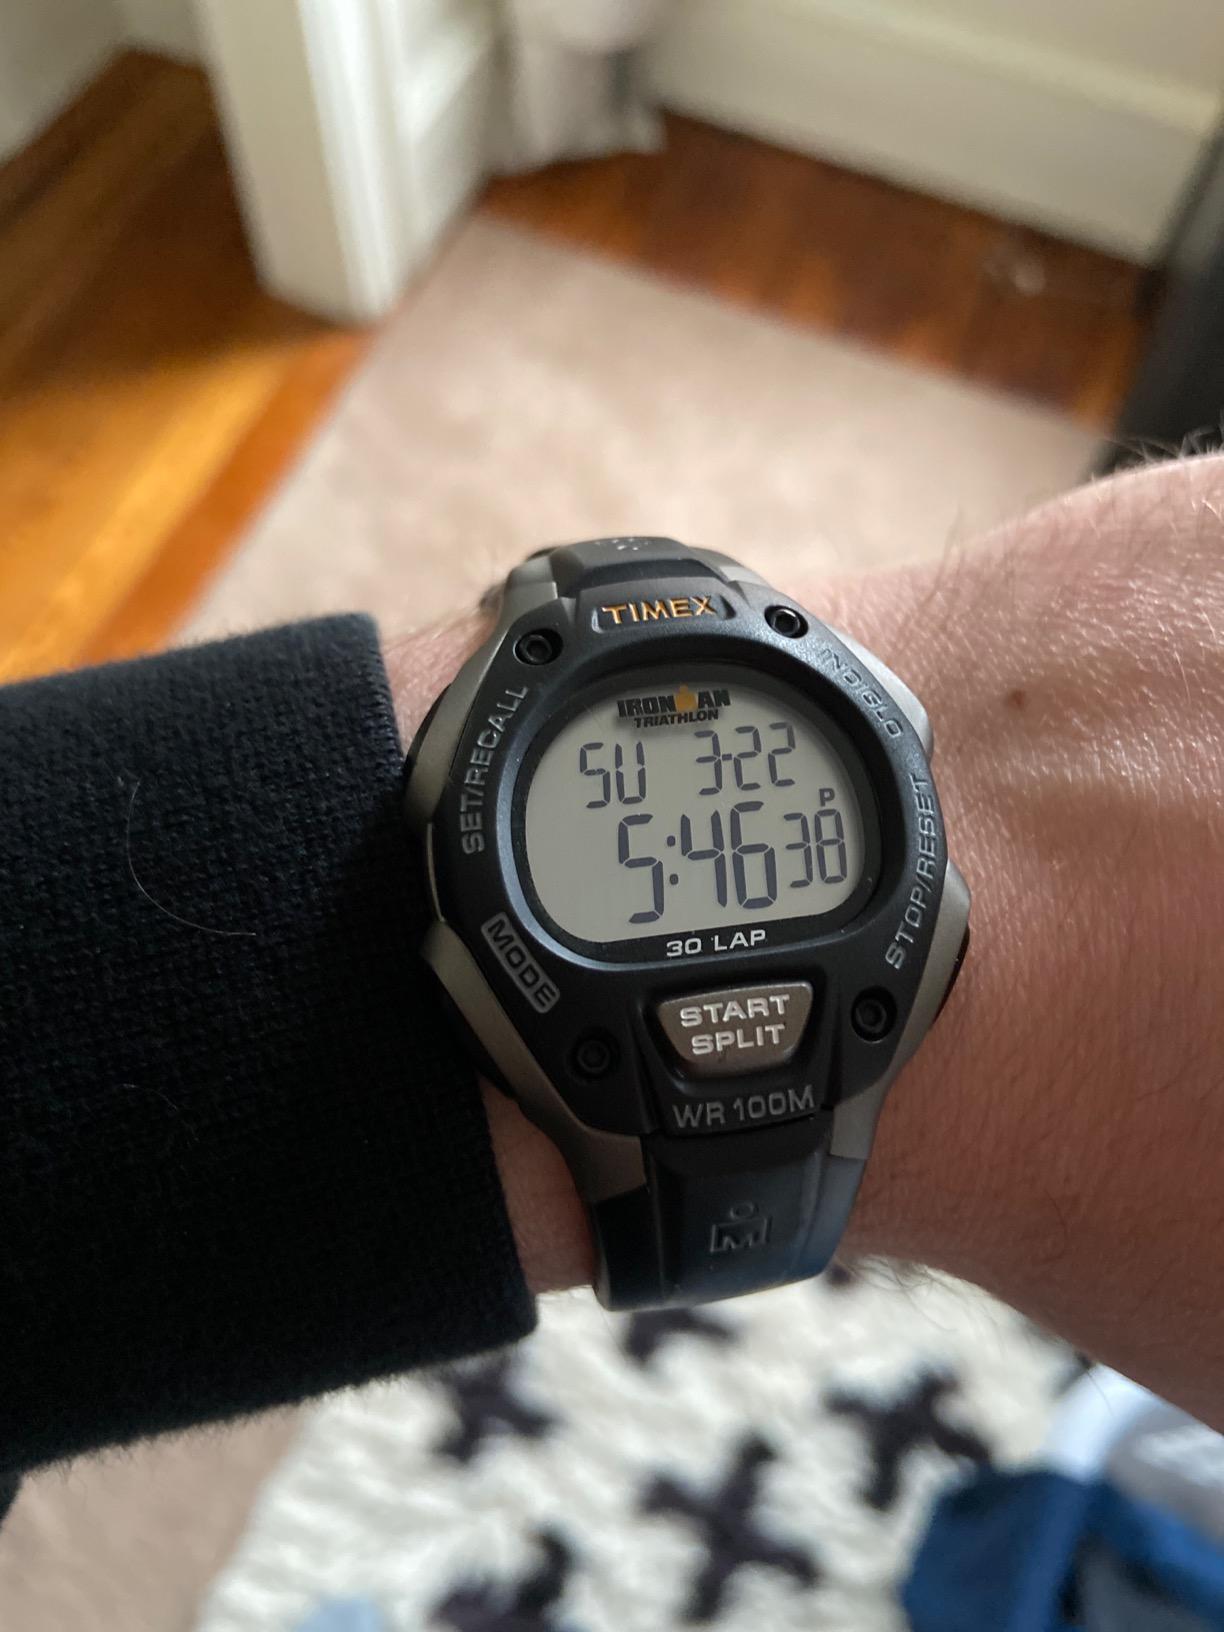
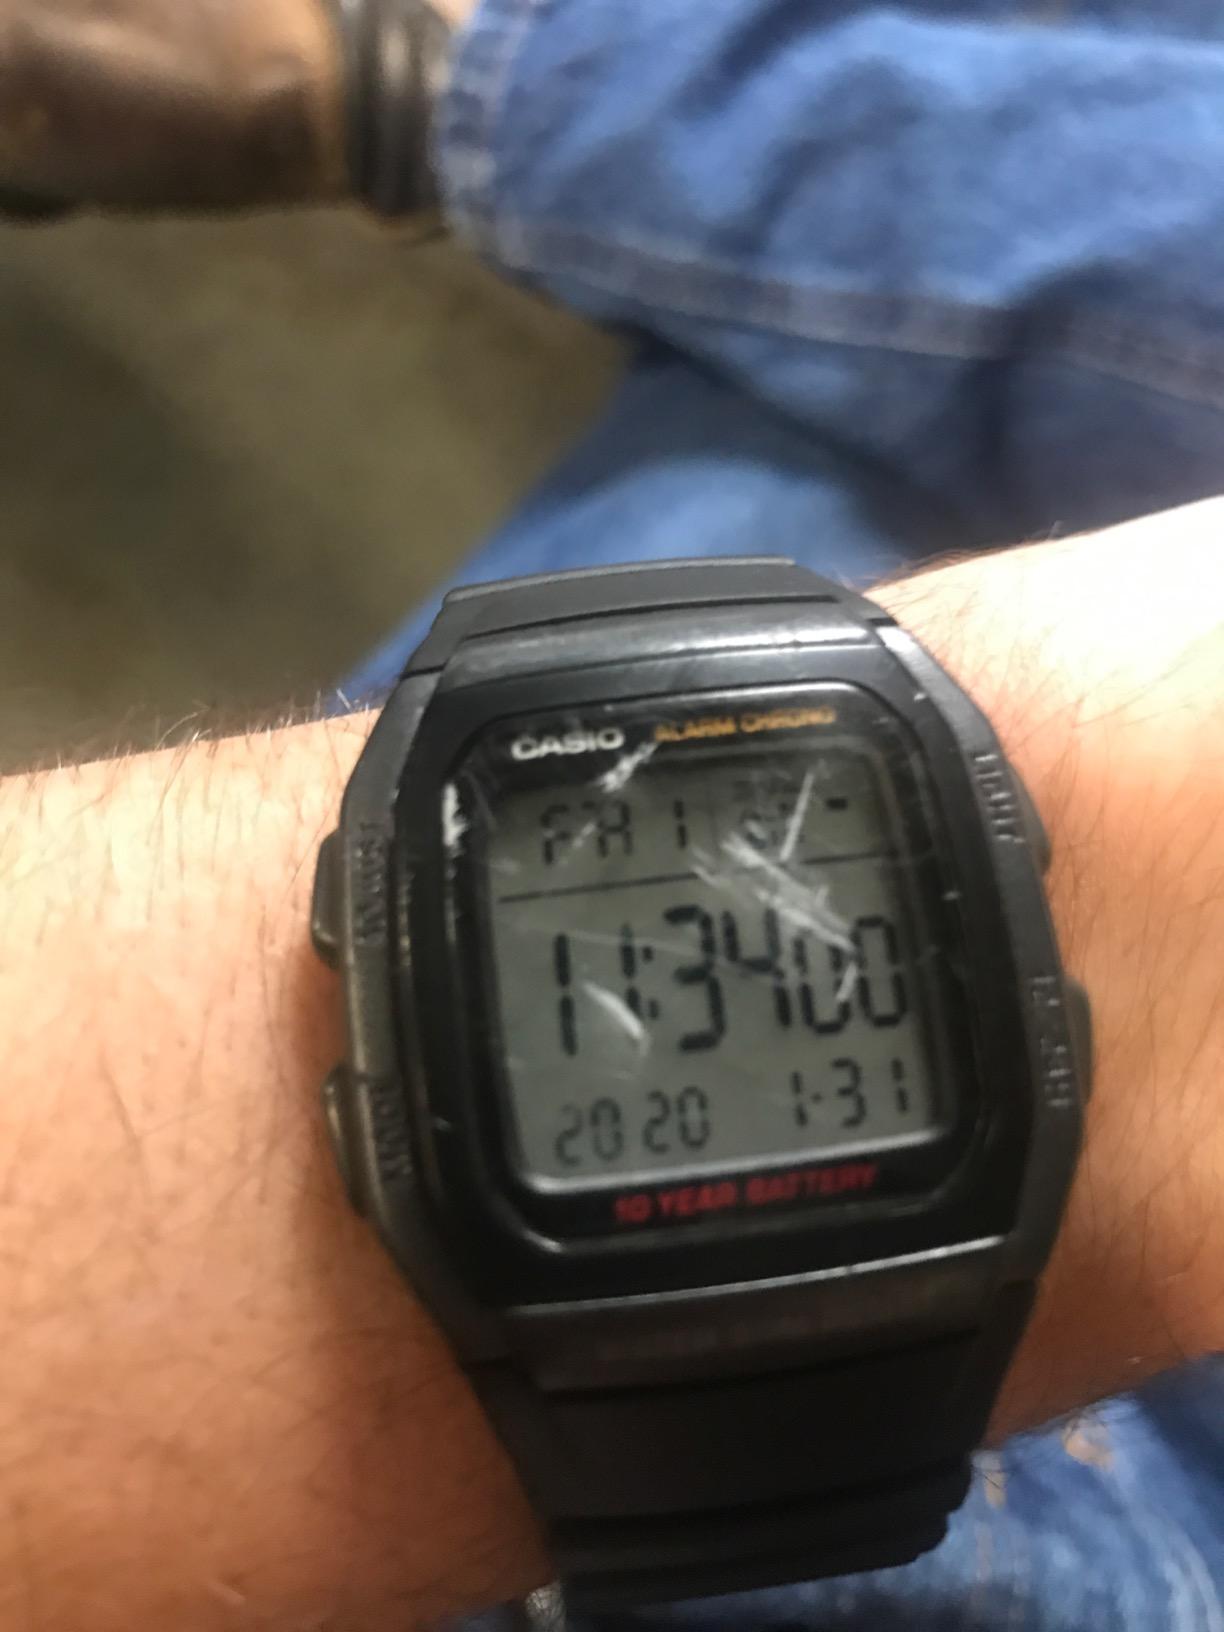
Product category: accessories_watch
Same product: no